San Francisco Historic Trolley Festival

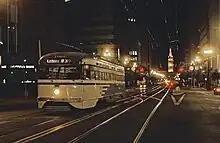
A PCC car on Market Street on September 19, 1982, which at the time was to be the final day of streetcar service on the surface of Market Street for the foreseeable future

The idea for what came to be called the San Francisco Historic Trolley Festival was born in summer 1982, when regular use of the streetcar tracks on the surface of Market Street–the city's main street–was about to end and a 20-month closure of the cable car system for rebuilding was about to begin.